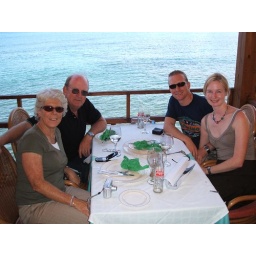
Another great lunch - this restaurant looked over the water - many fish came up and ate the pizza crusts